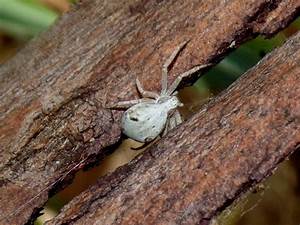
Label: ragno